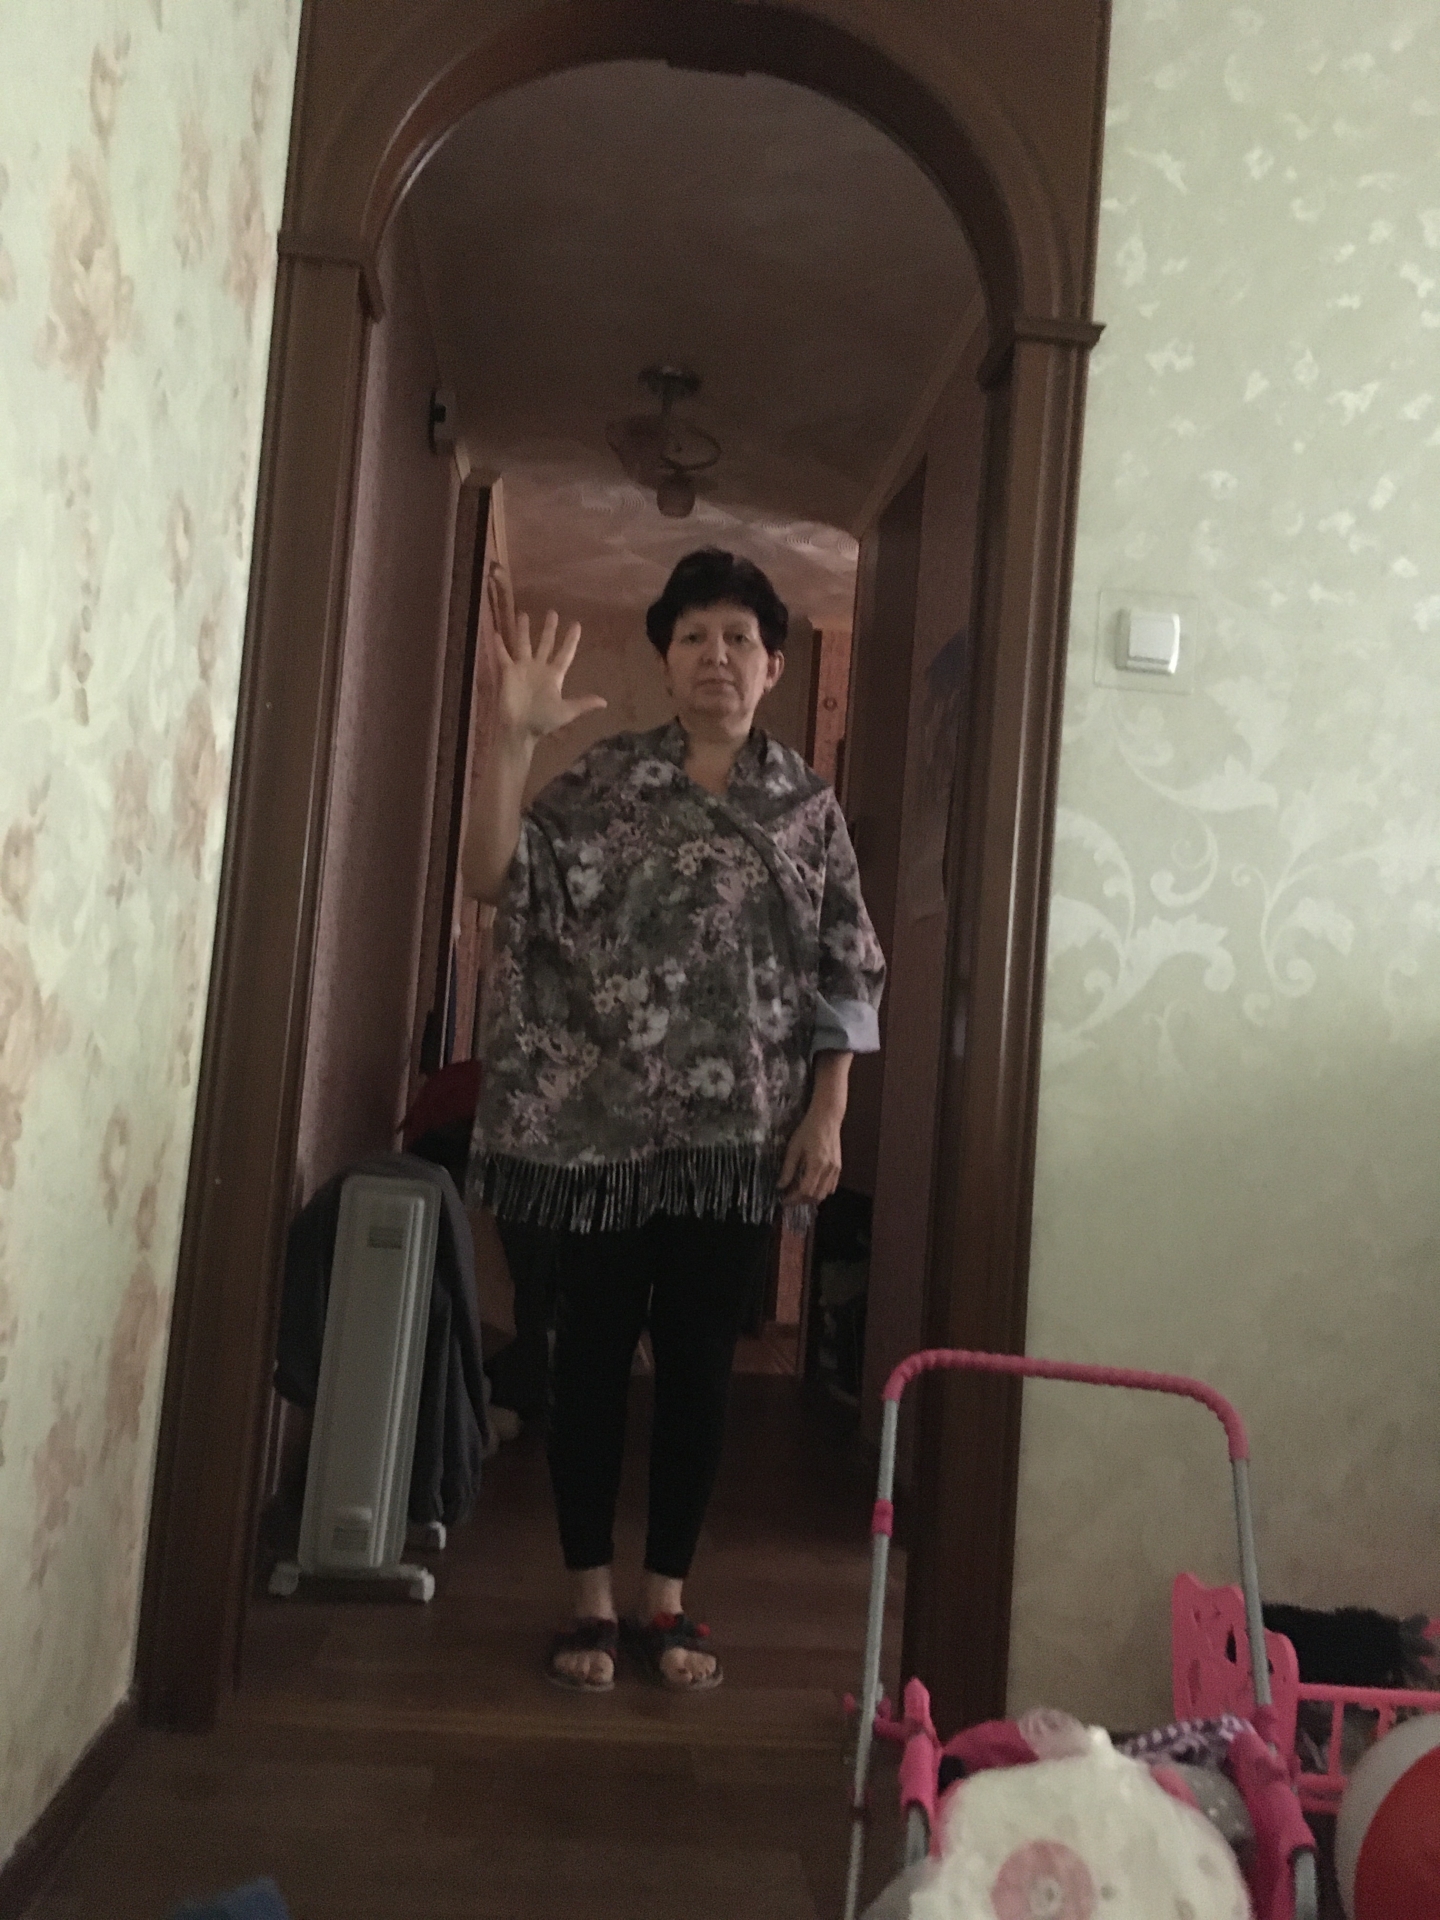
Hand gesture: palm